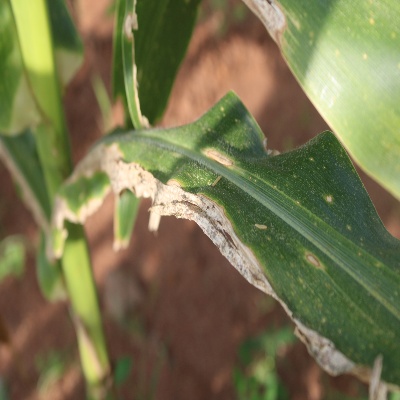
Crop: Maize
Condition: leaf blight